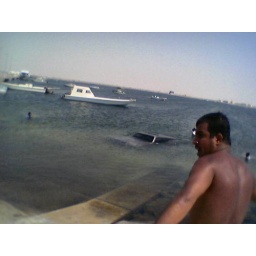
car under water part 1